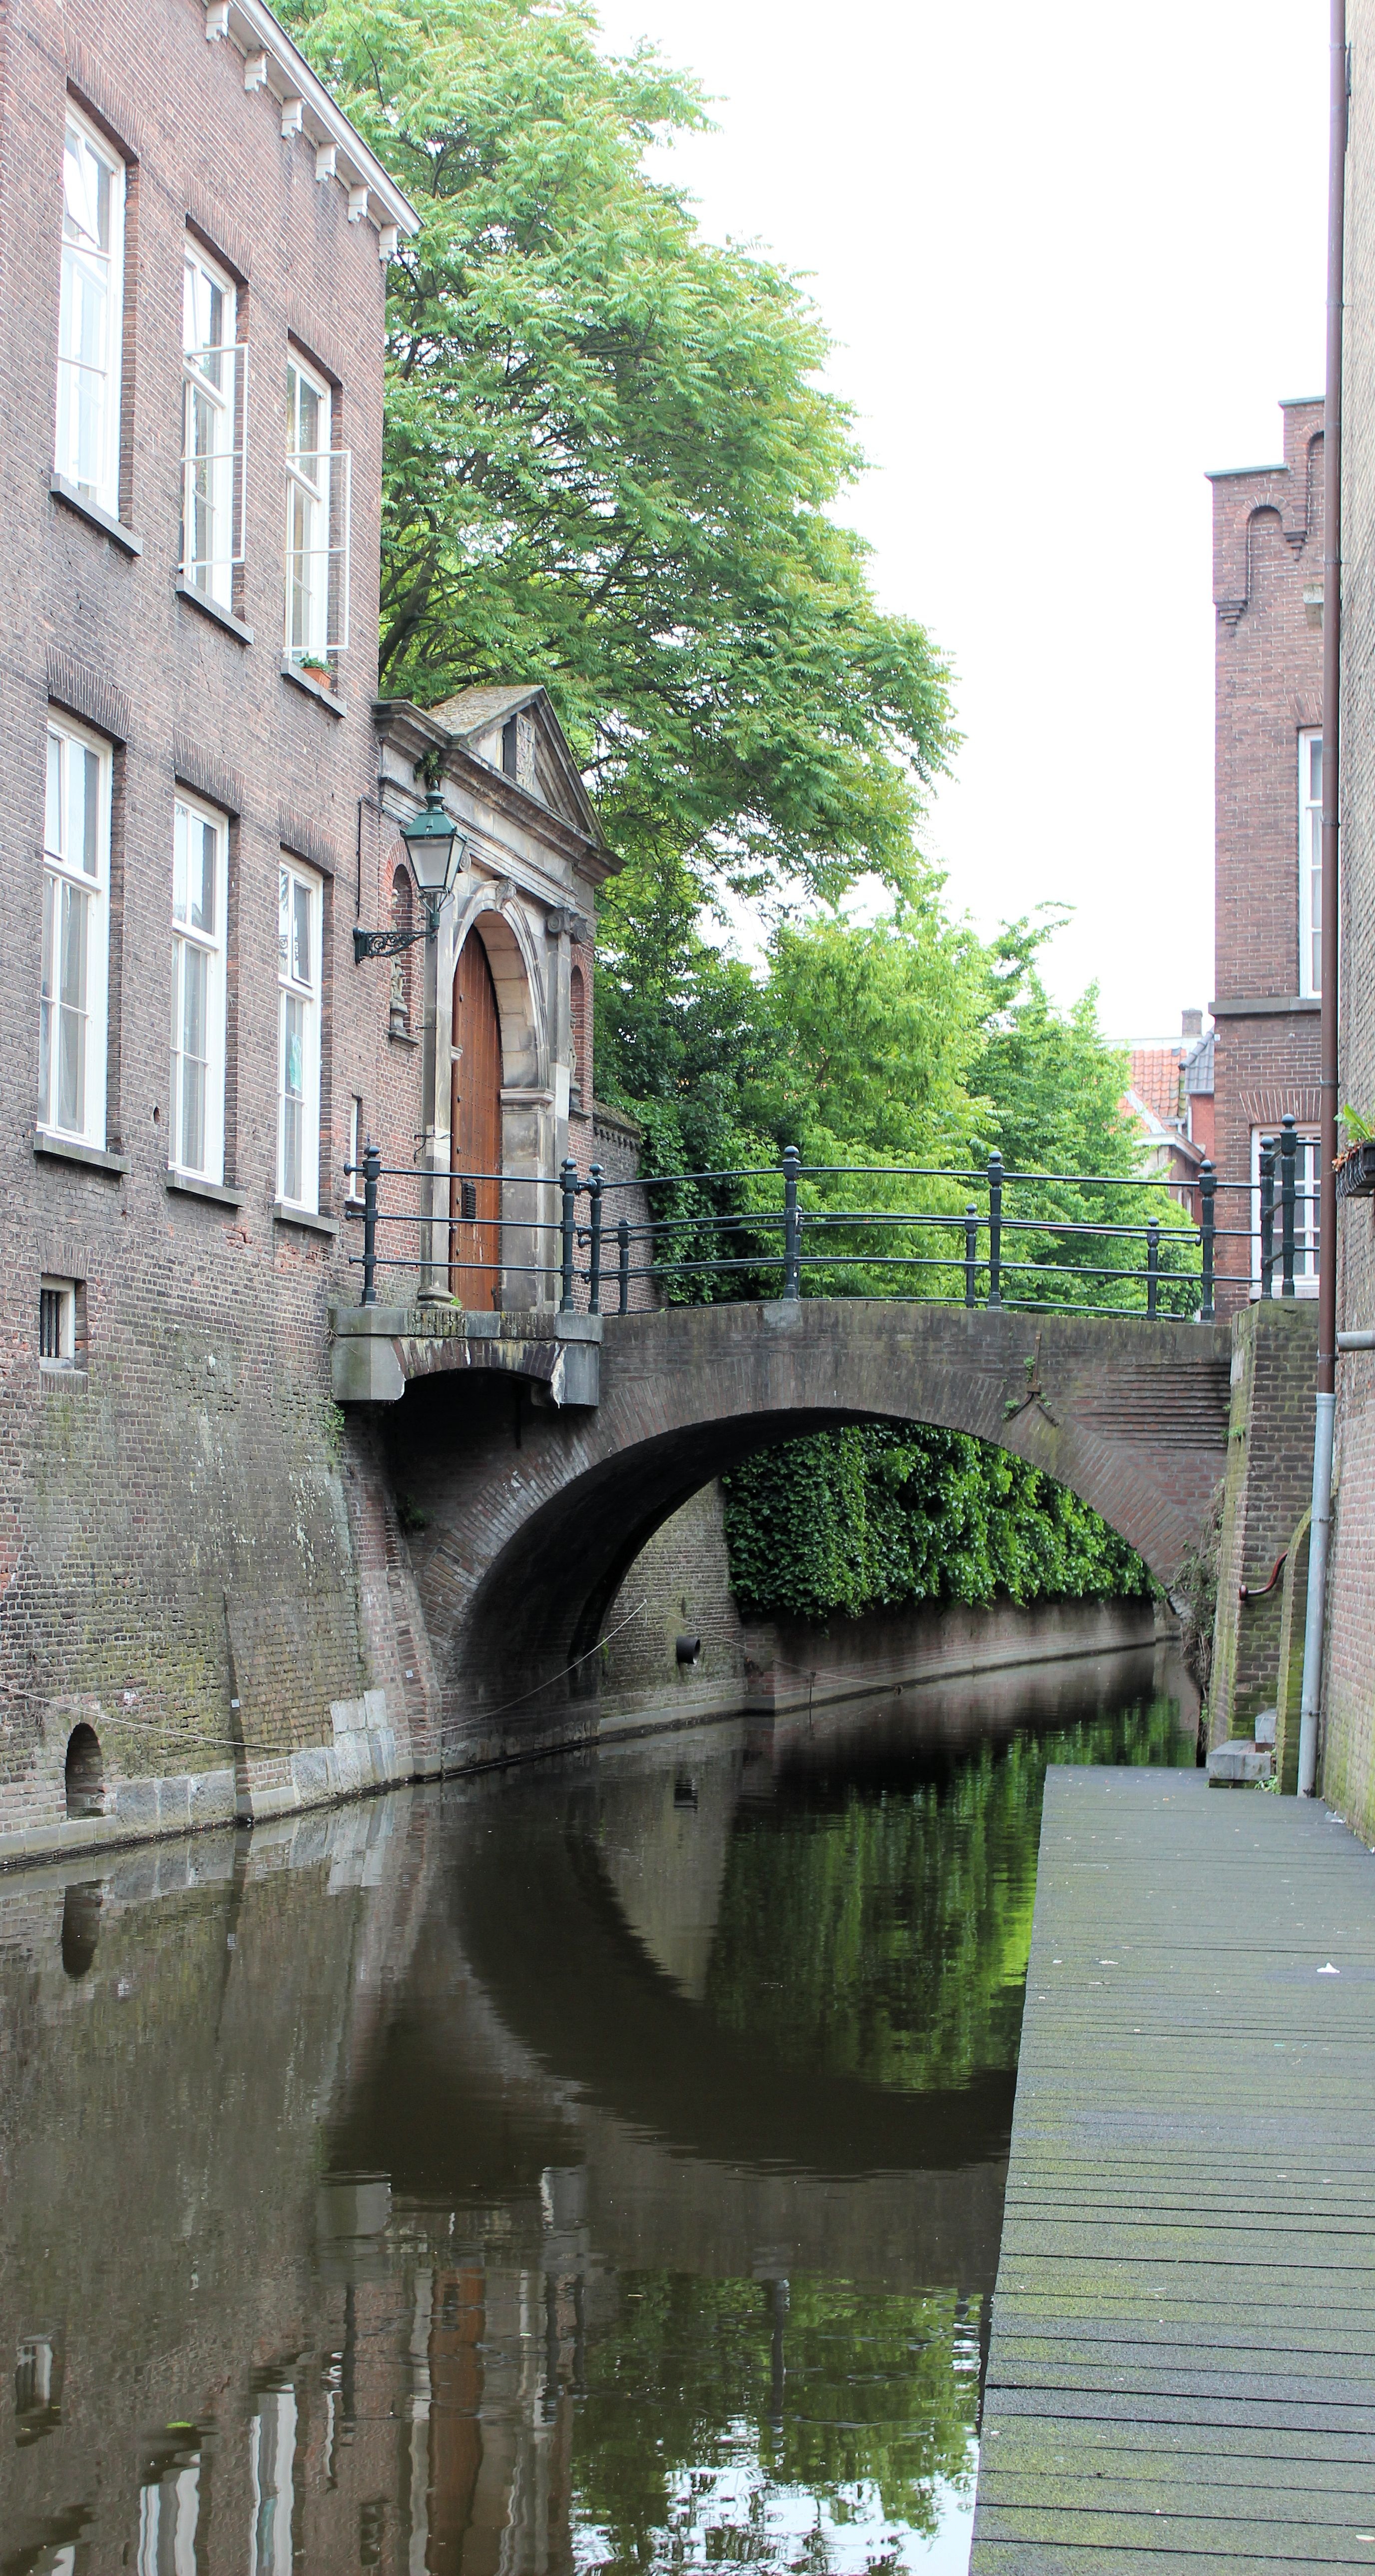
water, bridge, town, canal, reflection, waterway, old town, netherlands, ditch, moat, historical center, den bosch